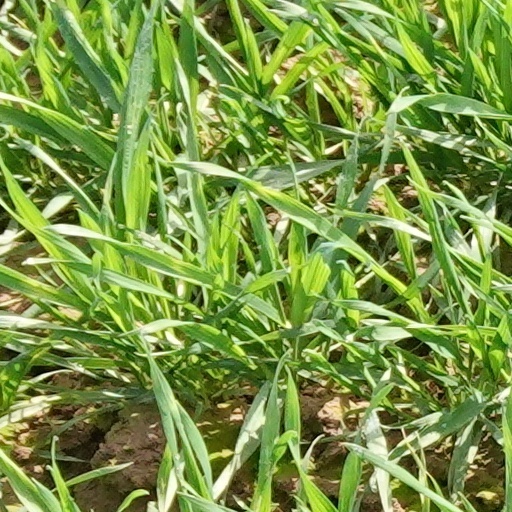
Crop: wheat